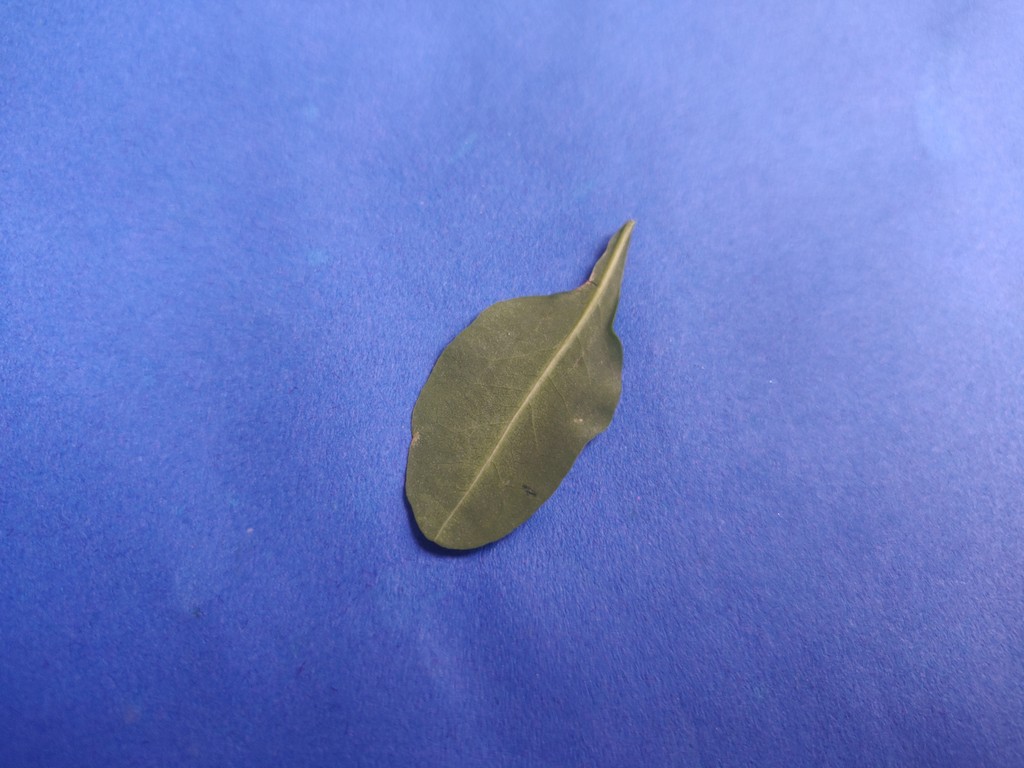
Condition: Healthy
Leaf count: single
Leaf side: back